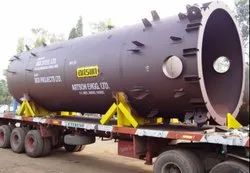
Label: Process_Equipments_Manufacturing